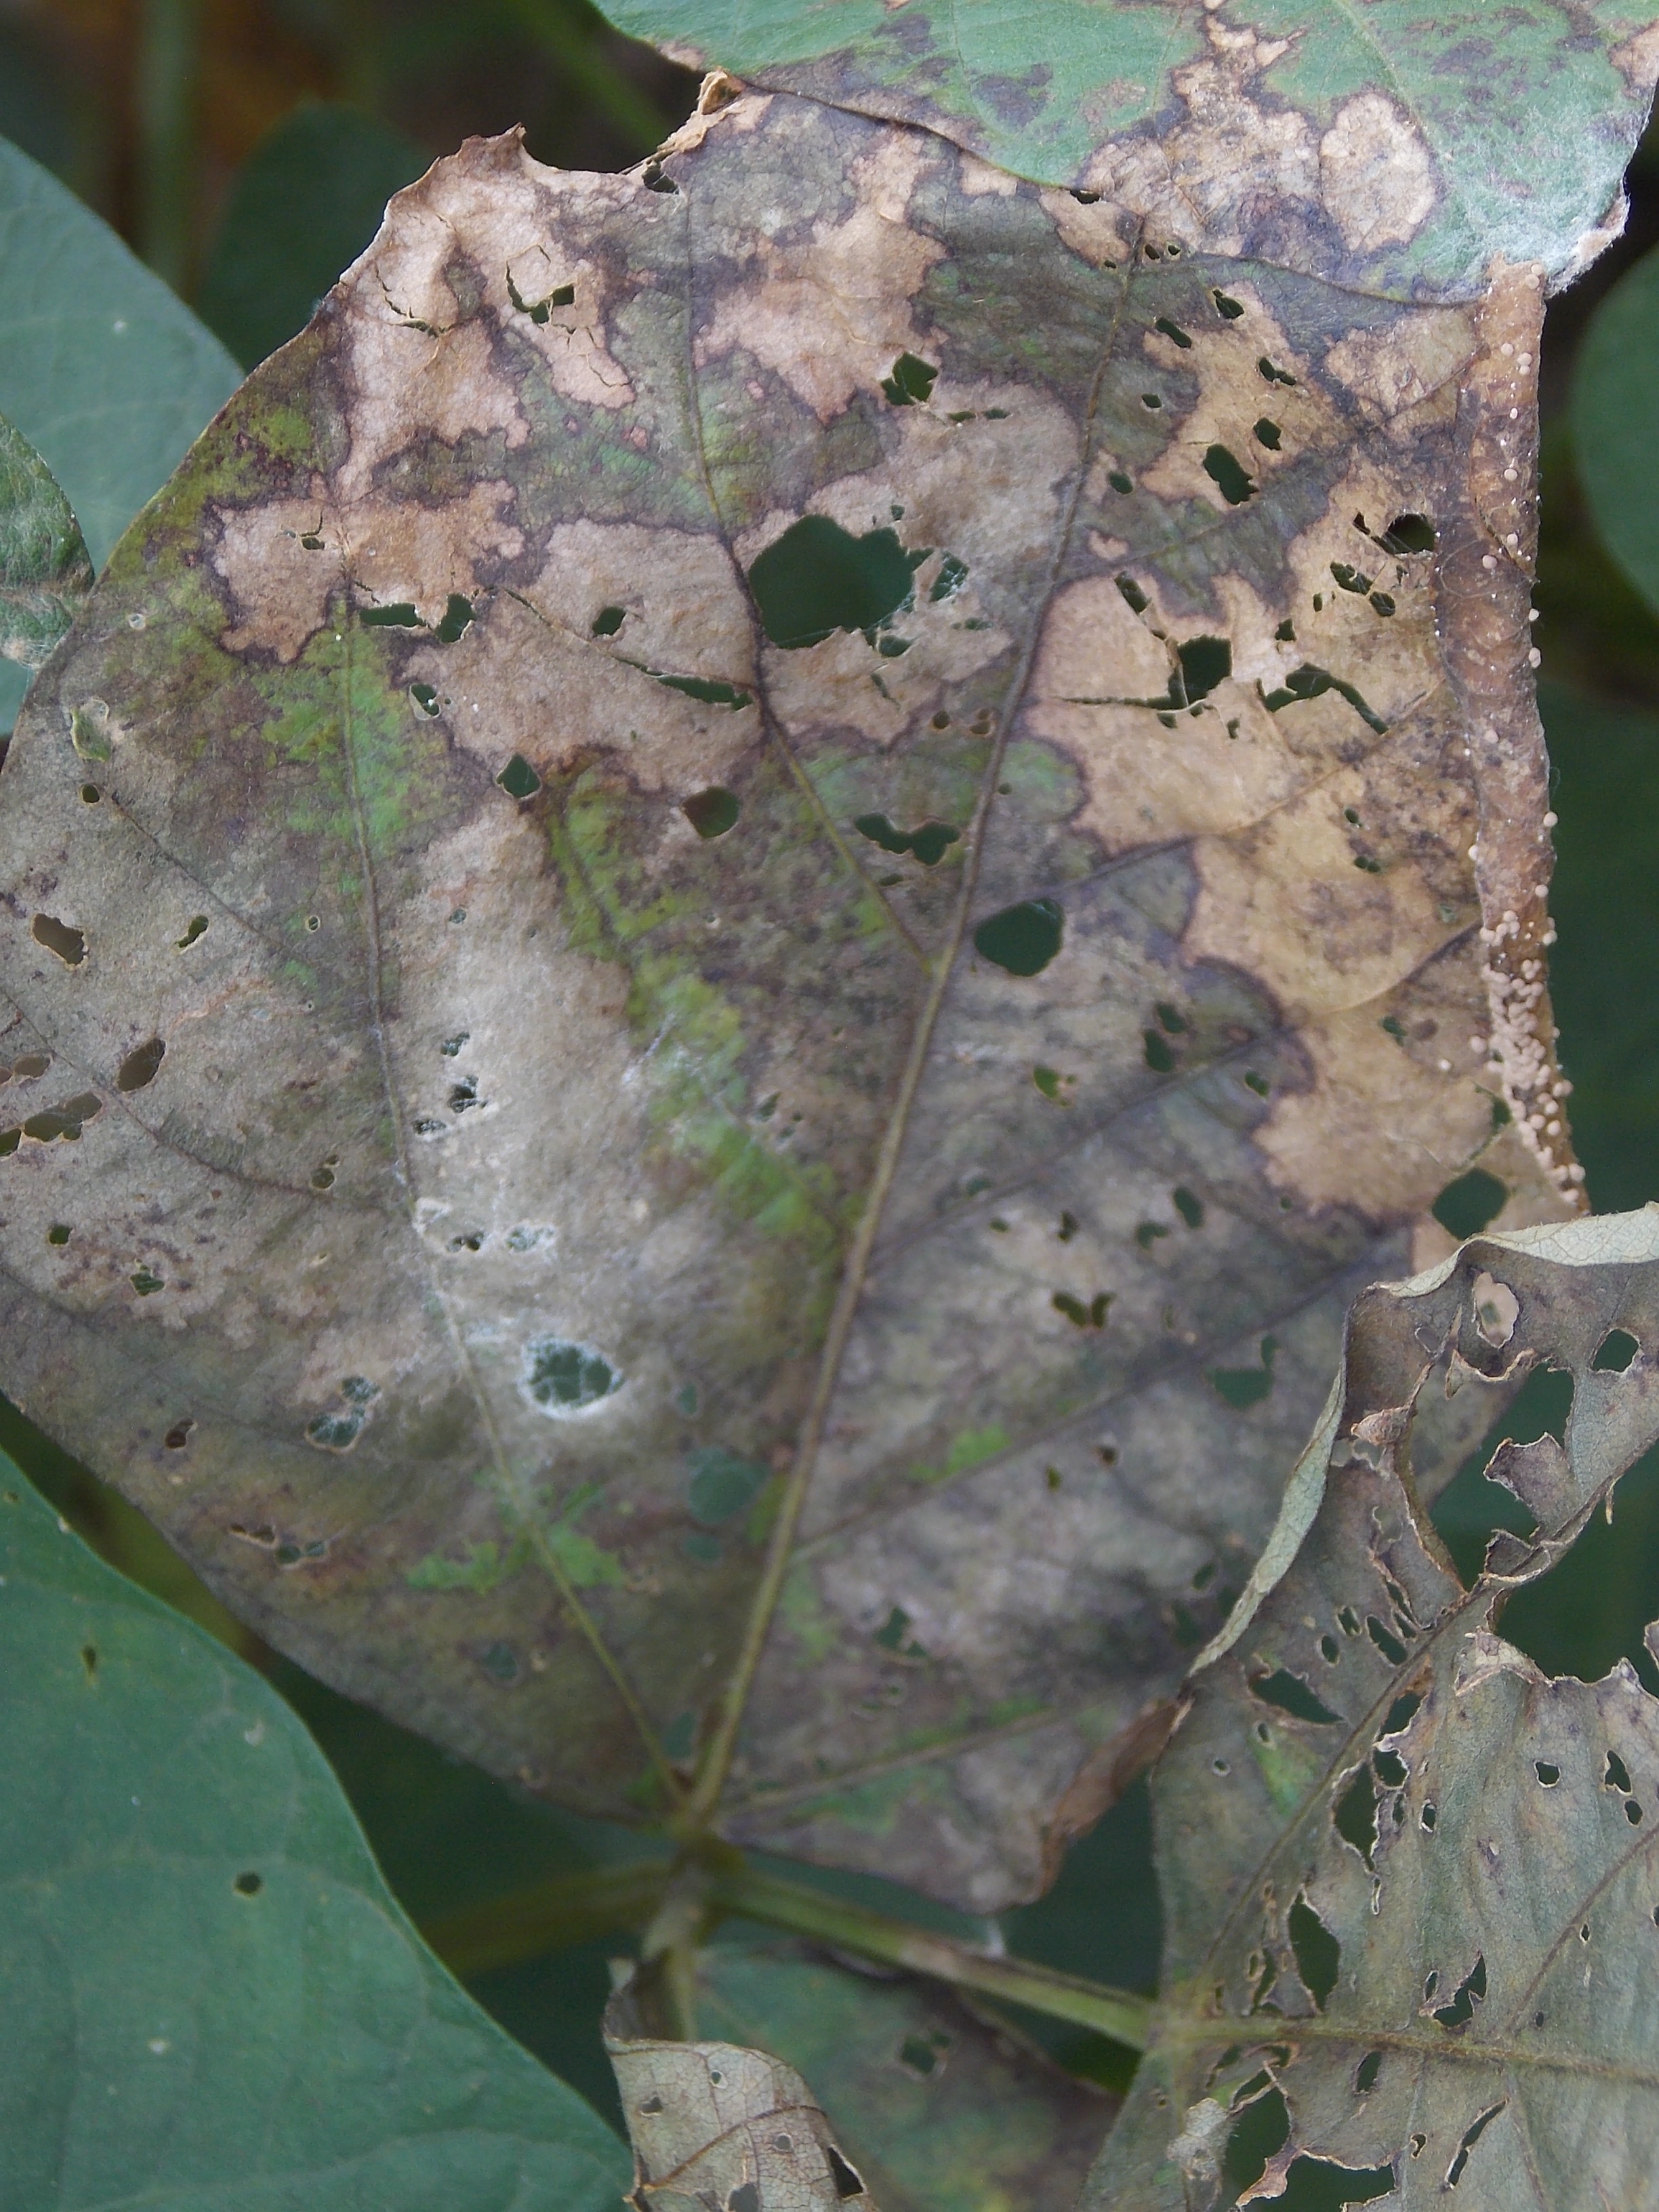
Label: Disease